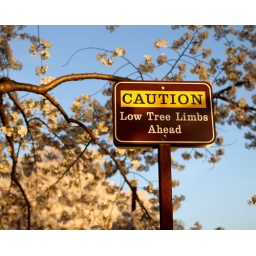
Warning sign in the middle of the cherry trees at the Tidal Basin, in Washington, DC.